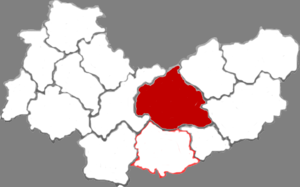
Yuanping est une ville de la province du Shanxi en Chine. C'est une ville-district placée sous la juridiction administrative de la ville-préfecture de Xinzhou.